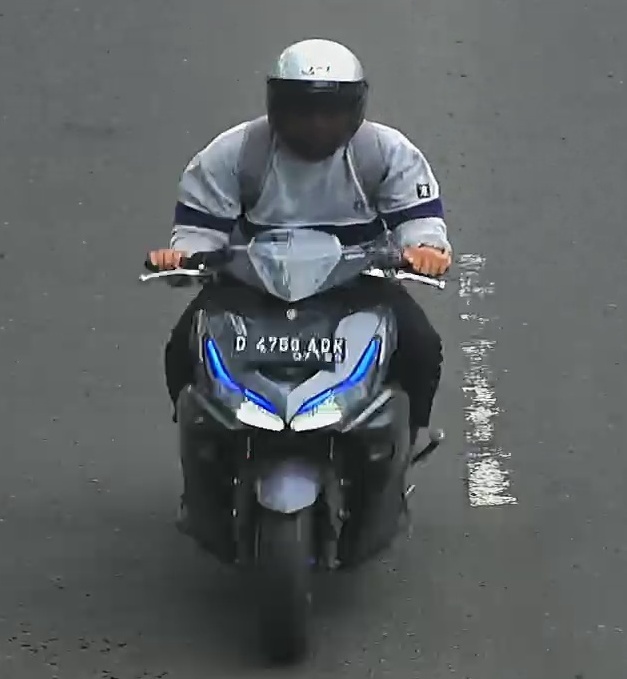
person-with-helmet: 1
person-without-helmet: 0